Carly Fiorina

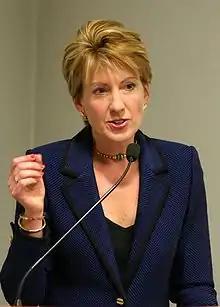
Fiorina as CEO and Chair of the Board of Hewlett-Packard, August 2, 2004.

In July 1999, Hewlett-Packard Company named Fiorina chief executive officer, succeeding Lewis Platt and prevailing over the internal candidate Ann Livermore. Matthew Boyle of "Fortune" magazine said of Fiorina's hiring as HP's first woman CEO that, "Carly Fiorina didn't just break the glass ceiling, she obliterated it, as the first woman to lead a FORTUNE 20 company."